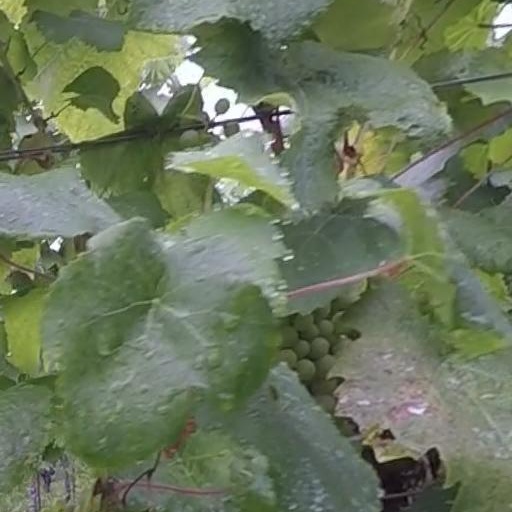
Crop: grape